Trinidad and Tobago passport

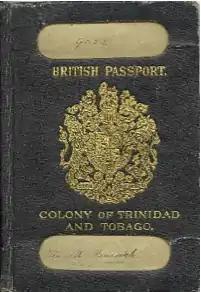
British Trinidad and Tobago passport

Prior to independence in 1962, Trinidad and Tobago was a crown colony, and British passports were used.